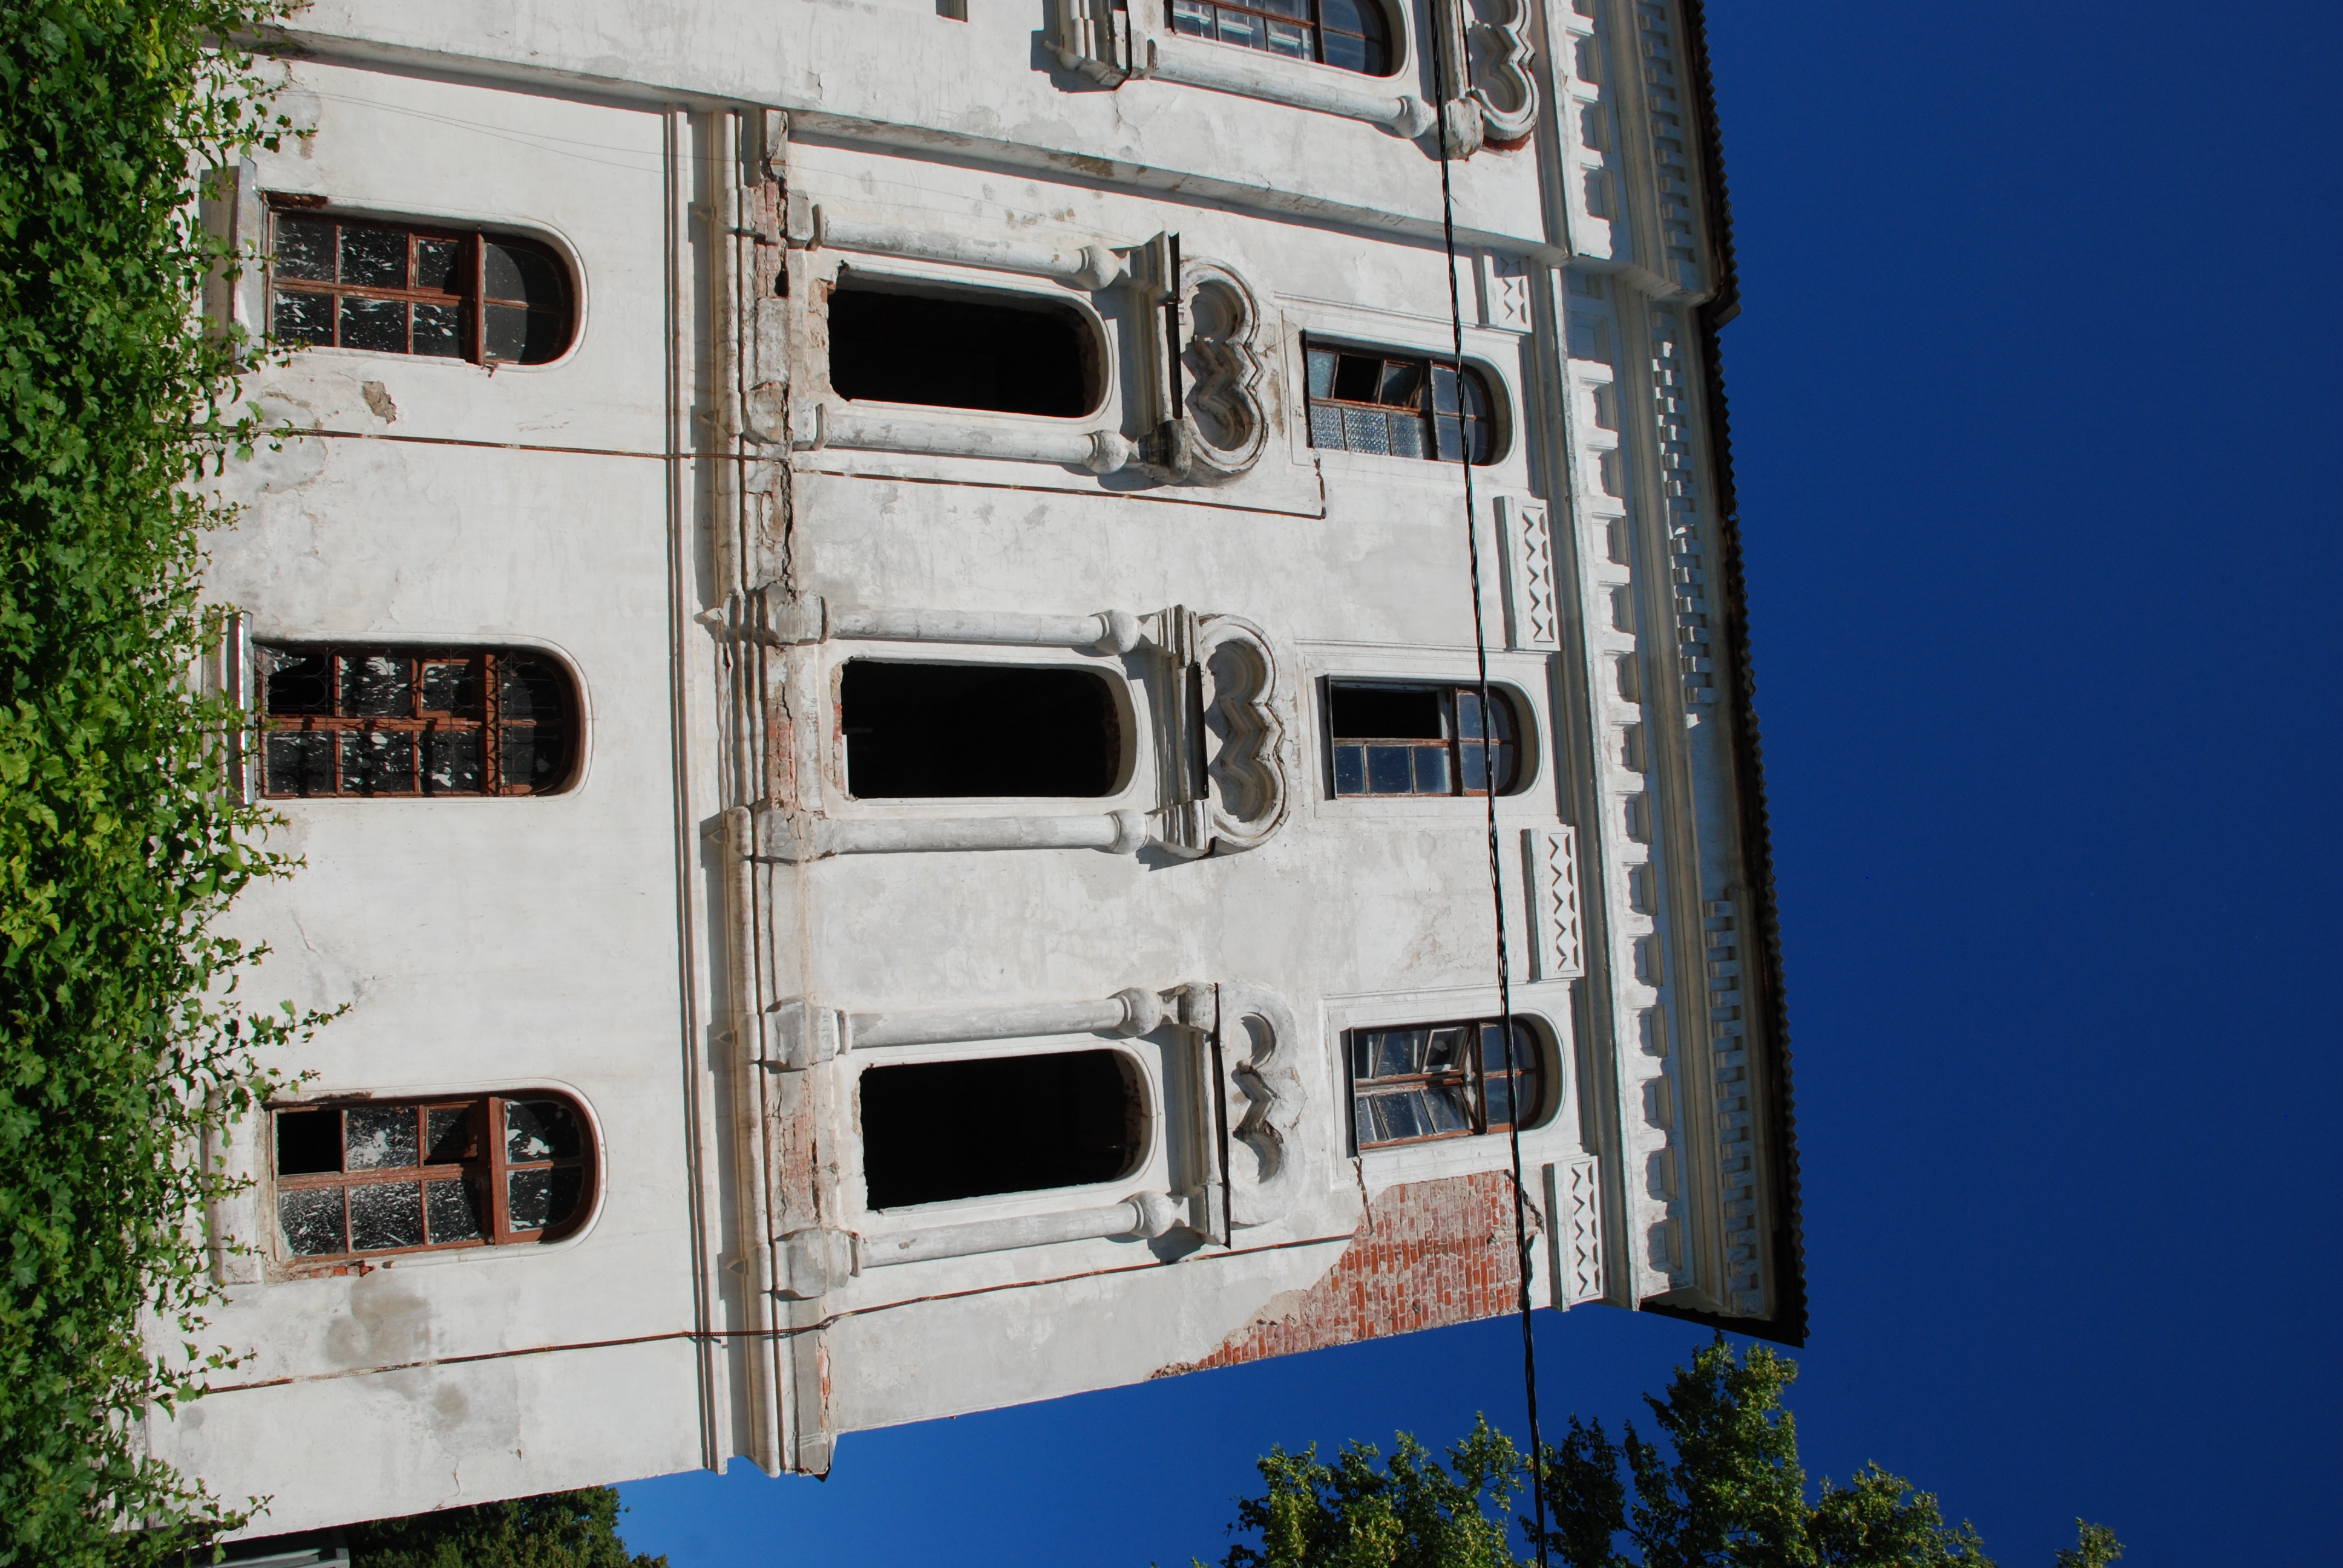
architecture, house, window, building, city, cityscape, europe, tower, facade, church, nikon, nikkor, estate, russia, d80, cityscapes, 18135mmf3556g, 18135mm, nikond80, yaroslavl